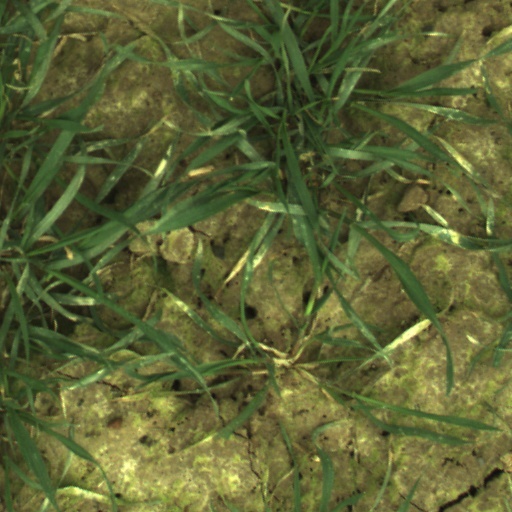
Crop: wheat